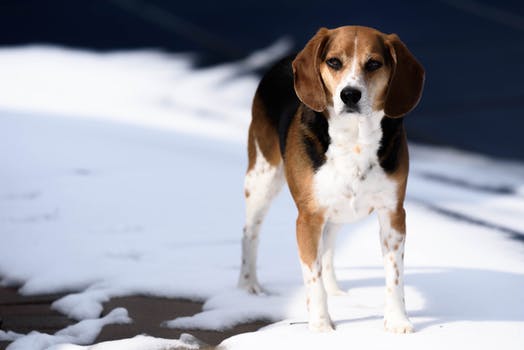
Label: No Watermark